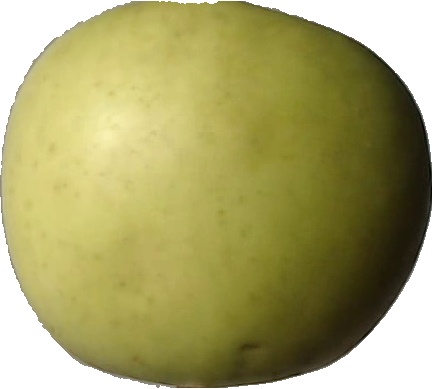
Label: apple_golden_3